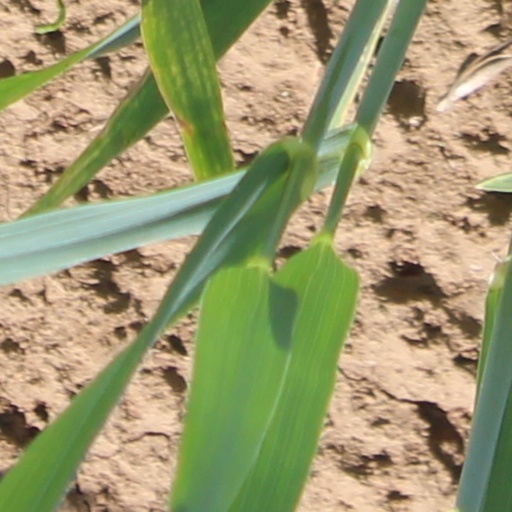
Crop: wheat